Hugo: Cannon Cruise

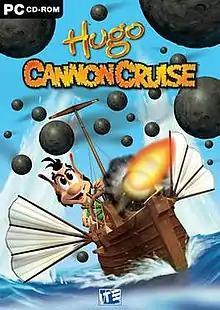

Hugo: Cannon Cruise is an action game in the "Hugo" series. It was developed and published by ITE Media in November 2004, for the PC and the PlayStation 2. The game was released in the continental Europe-only. A mobile version was released by Kiloo also in 2004; it is currently available for free.